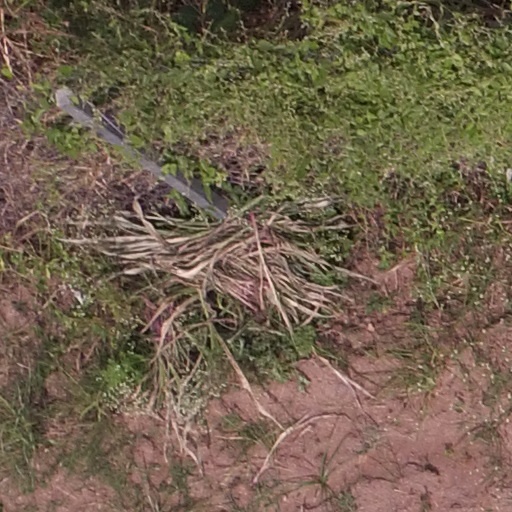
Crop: maize; corn